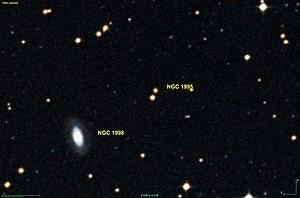
Ce fichier a été supprimés par erreur. Ce n'est pas une image DSS, car elle a été créée à l'aide du logiciel Aladin Sky Atlas du Centre de Données astronomiques de Strasbourg et des données de DSS (Digitized Sky Survey). Le programme DSS est l'un des programmes du STScI (Space Telescope Science Institute) dont les fichiers sont du domaine public (http://archive.stsci.edu/data_use.html).
NGC 1995 est une paire d'étoiles située dans la constellation du Peintre.